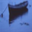
Label: ship